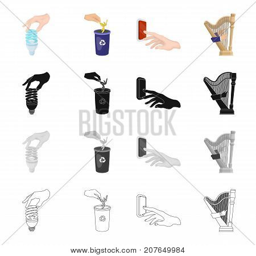
hand with a light bulb , ejecting garbage , pressing a button , playing the harp .